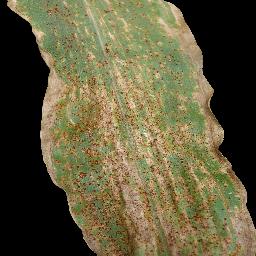
Label: Corn___Common_rust